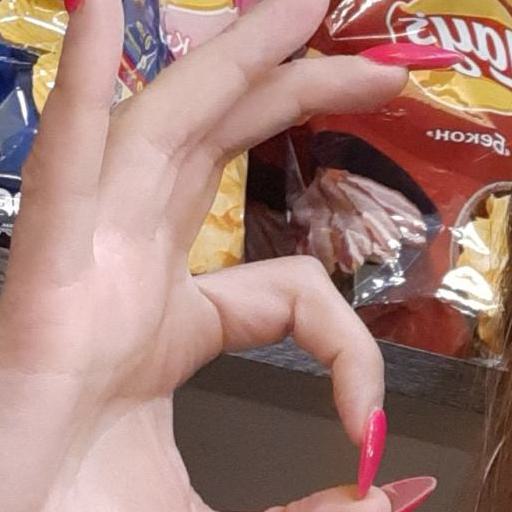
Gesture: ok